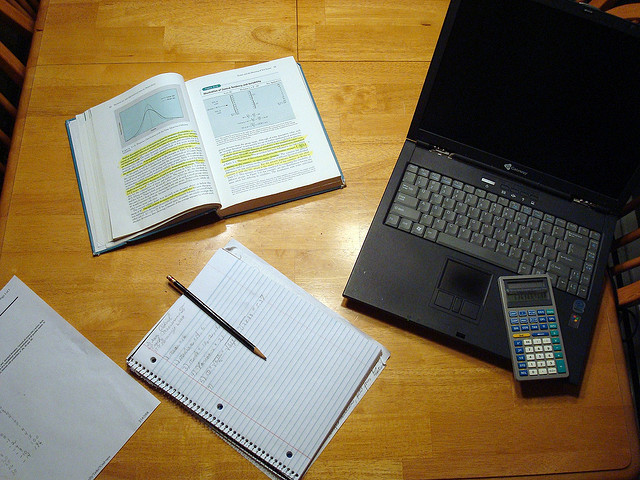
user: Given an image and a question. Answer the question in a short answer. Question: What activity do the objects in this picture suggest is taking place? Short Answer:
assistant: homework